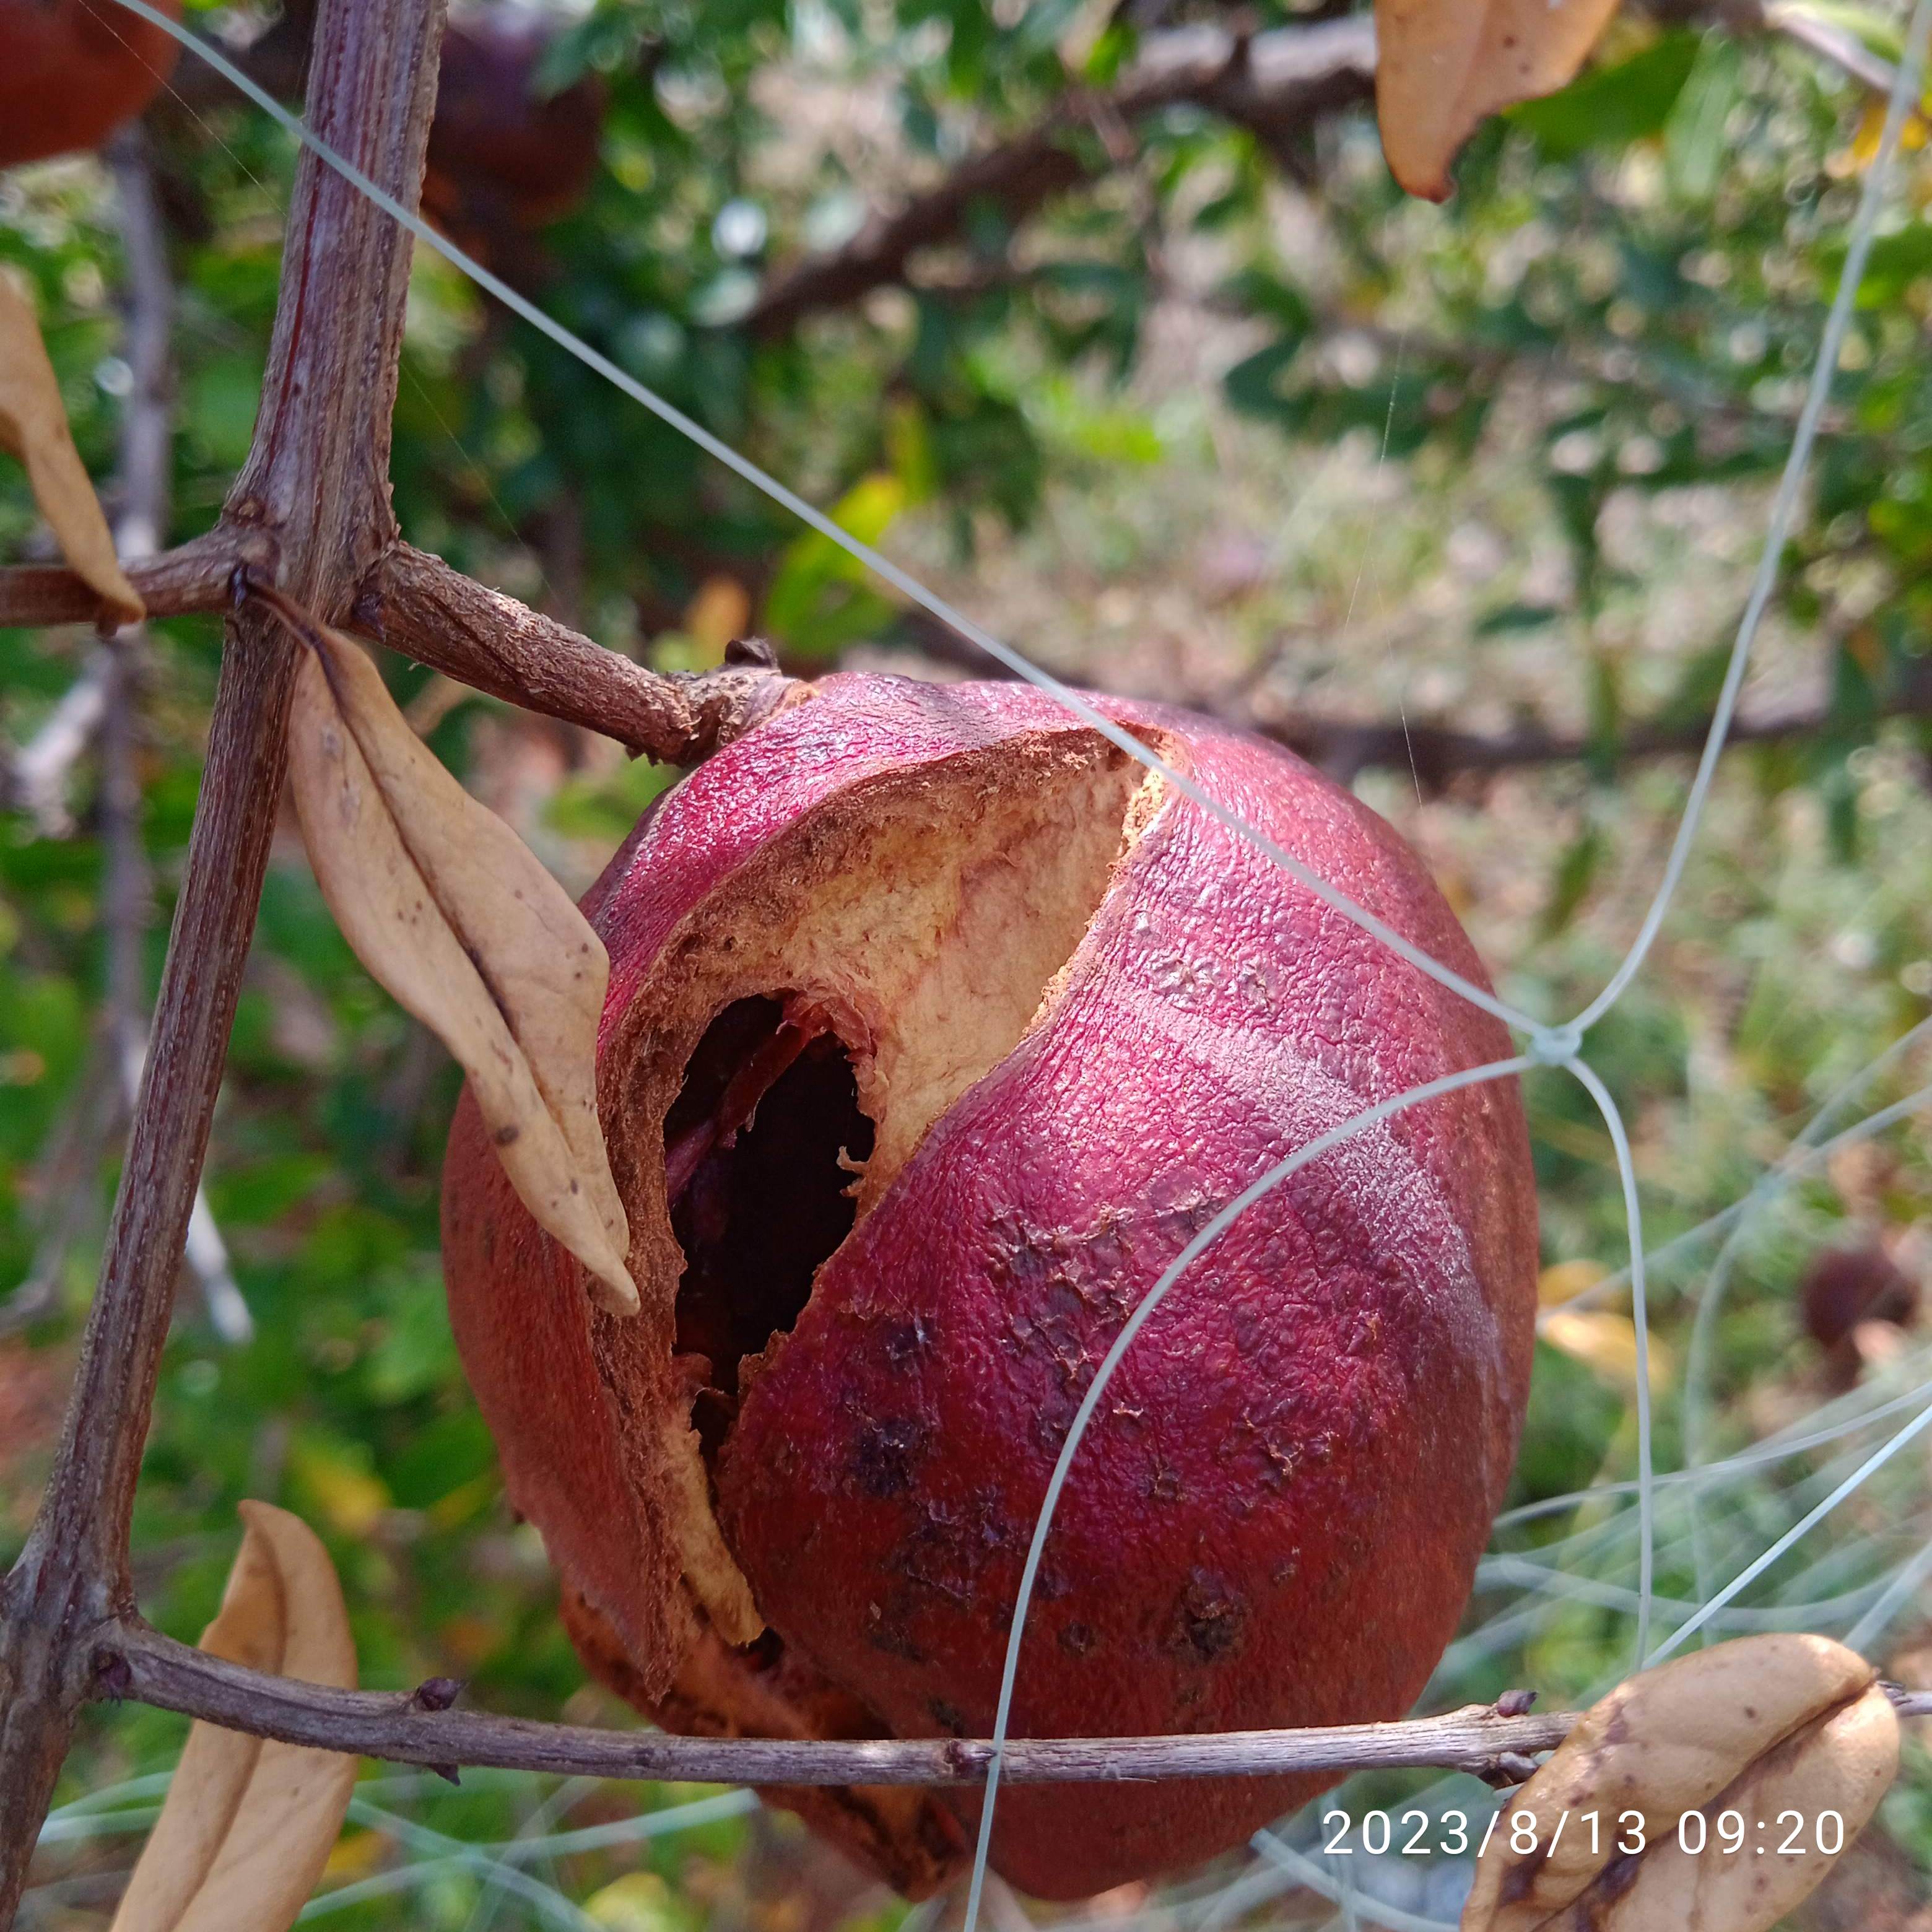
Label: Bacterial_Blight